State (printmaking)

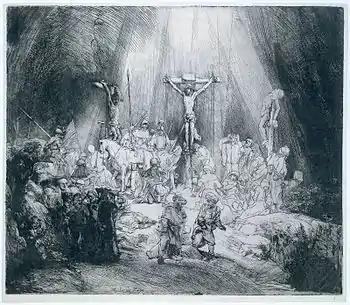
The Three Crosses, drypoint by Rembrandt. This is state III of 1653. State IV is believed to date from 1660, and looks very different, as Rembrandt greatly reworked and darkened the composition. State III is easy to identify, as only it has a visible signature.

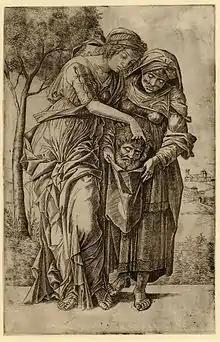
Girolamo Mocetto, "Judith with the Head of Holofernes" (1500/05), engraving after Andrea Mantegna, second state. In the first state the background is plain; the landscape of state II was probably added some years later.

In printmaking, a state is a different form of a print, caused by a deliberate and permanent change to a matrix such as a copper plate (for engravings etc.) or woodblock (for woodcut).